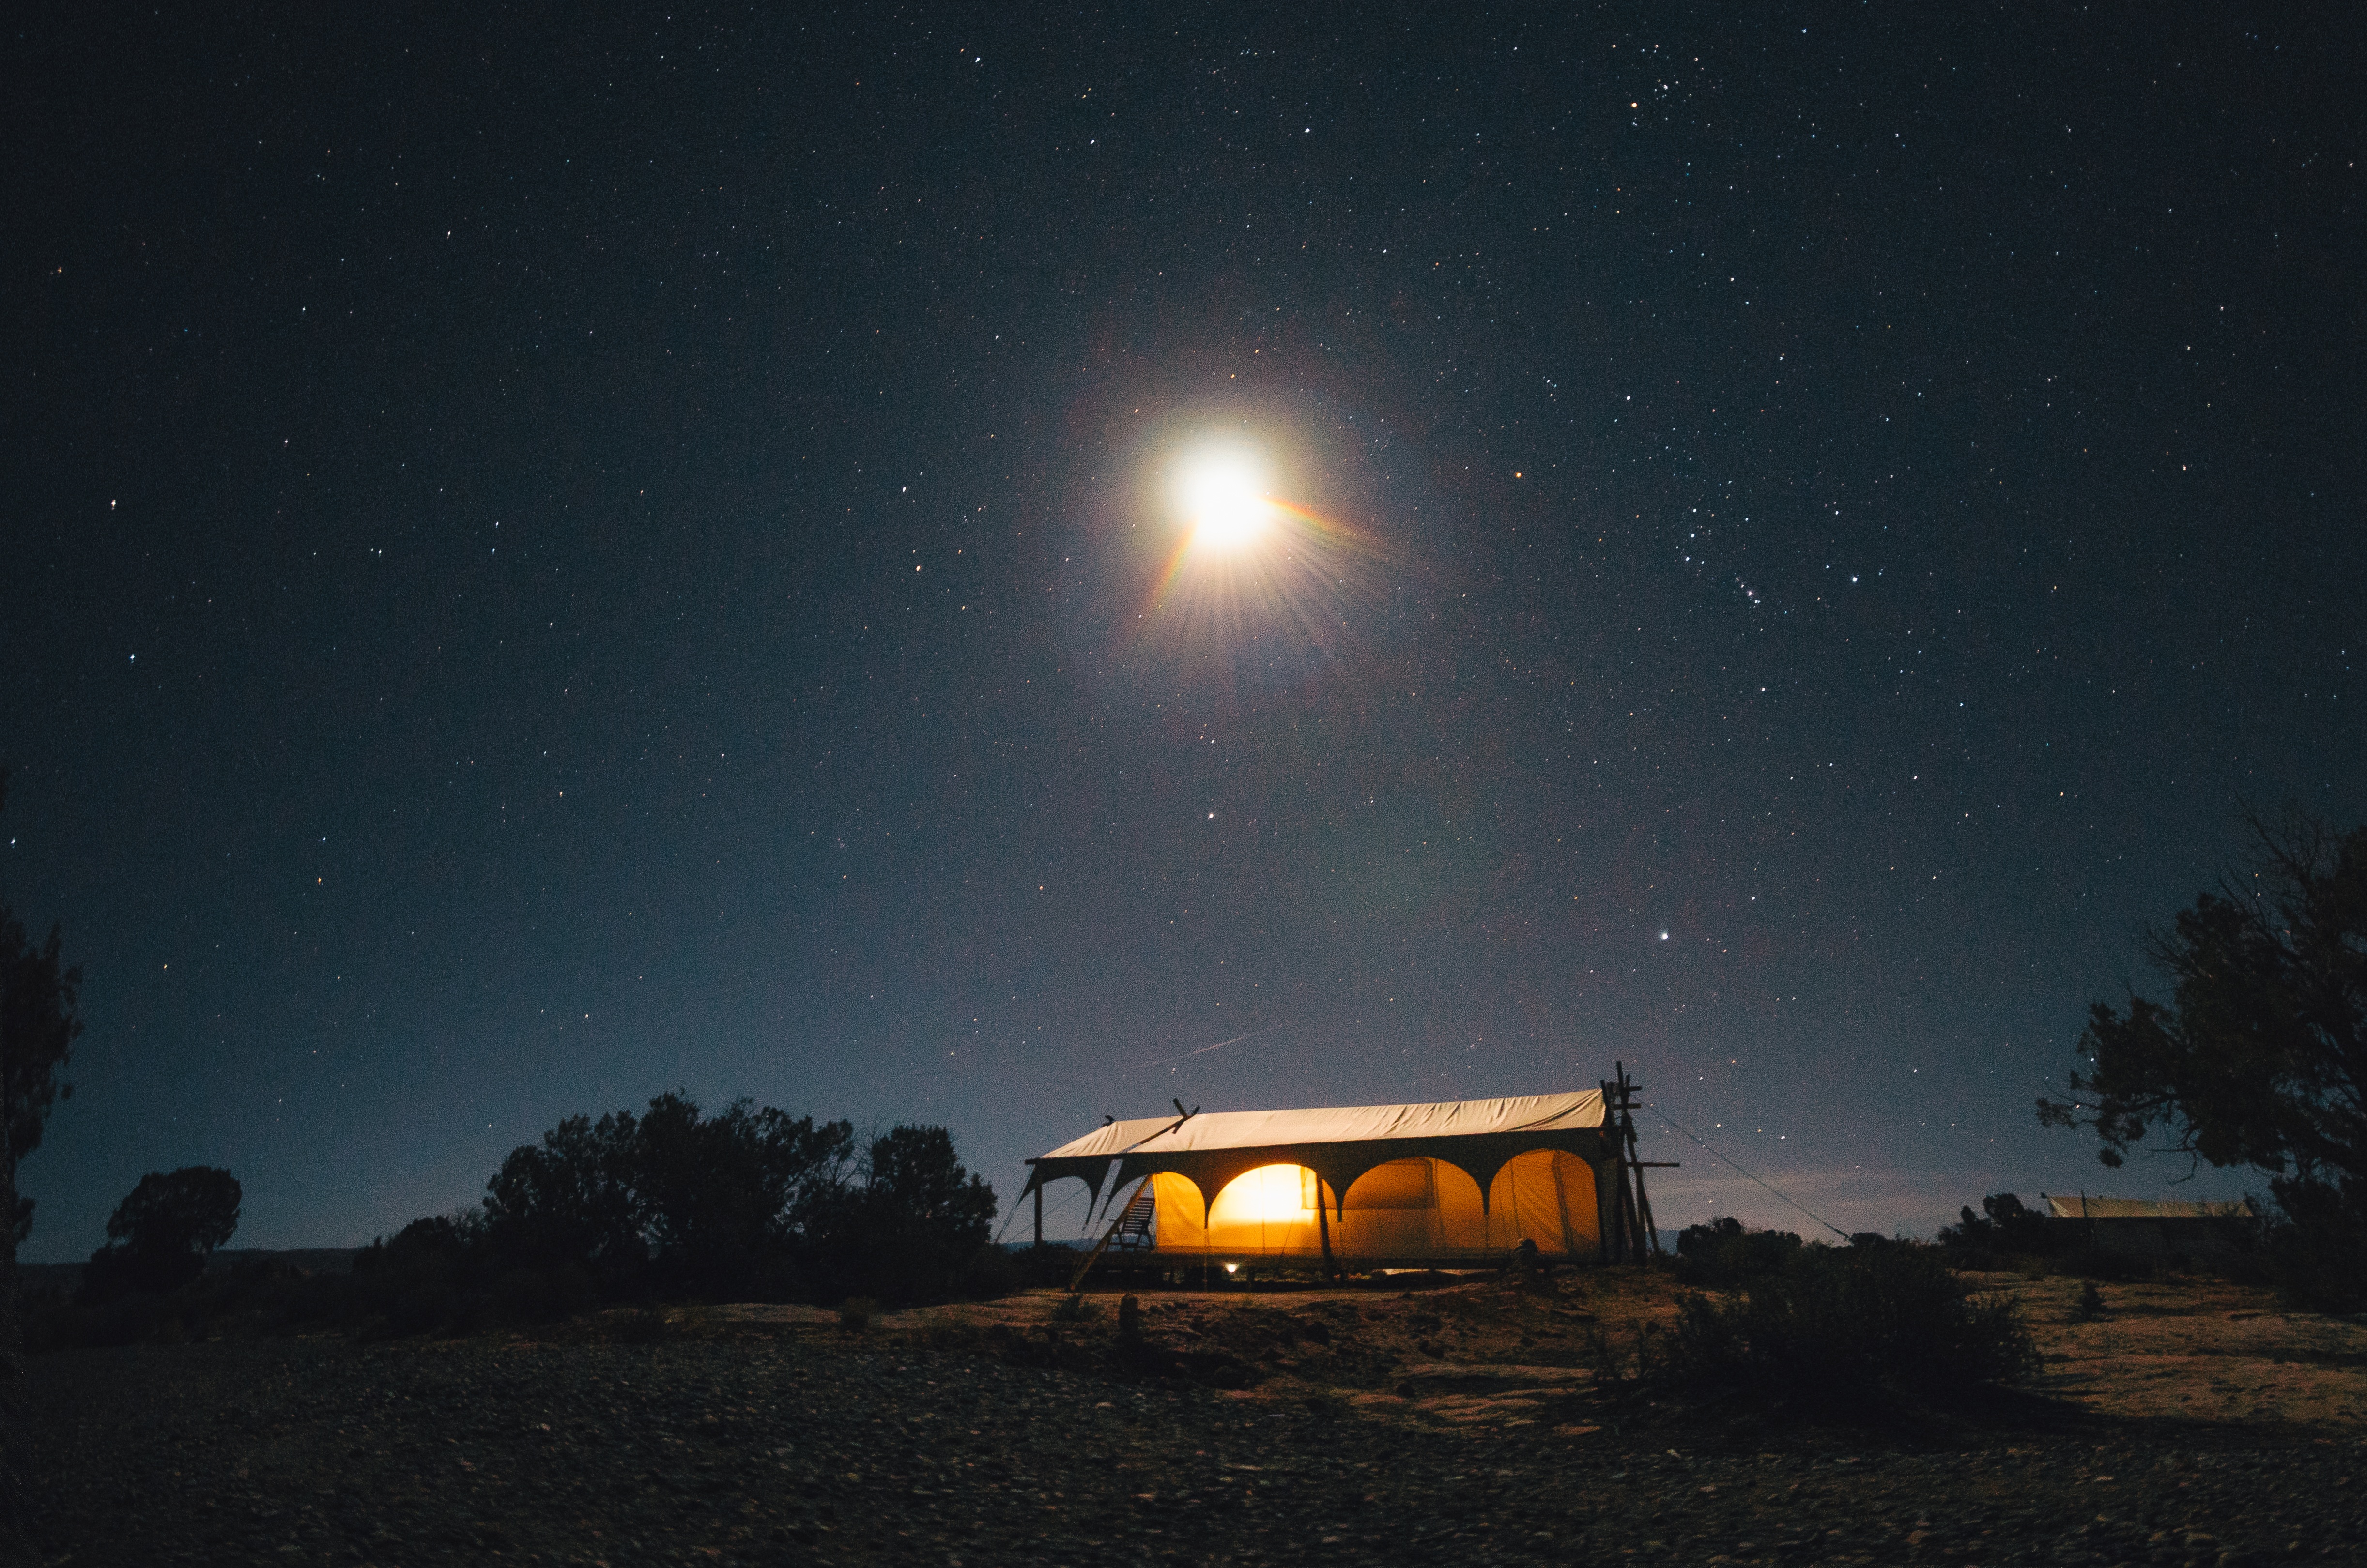
light, sky, night, star, atmosphere, darkness, moon, moonlight, astronomy, astronomical object, atmosphere of earth